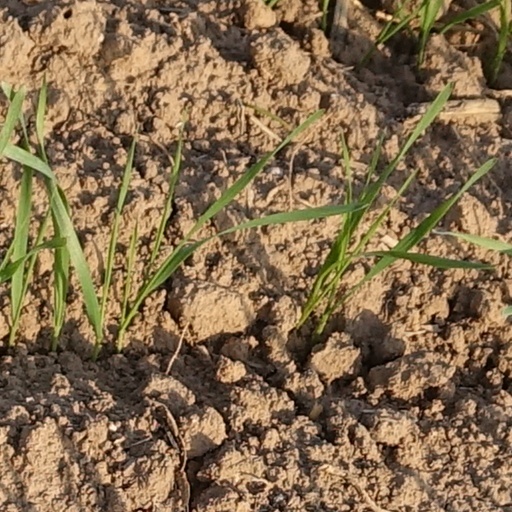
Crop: wheat